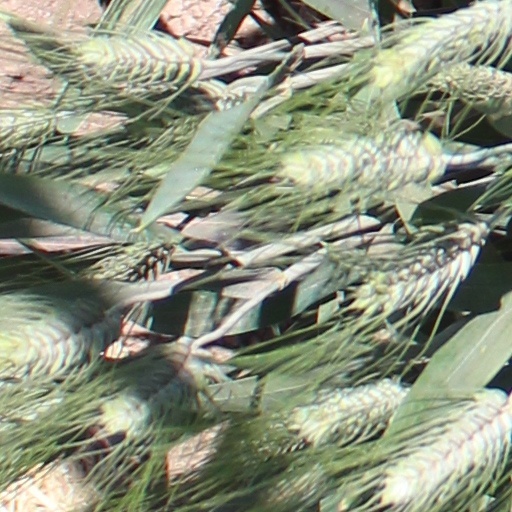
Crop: wheat